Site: brandenburg
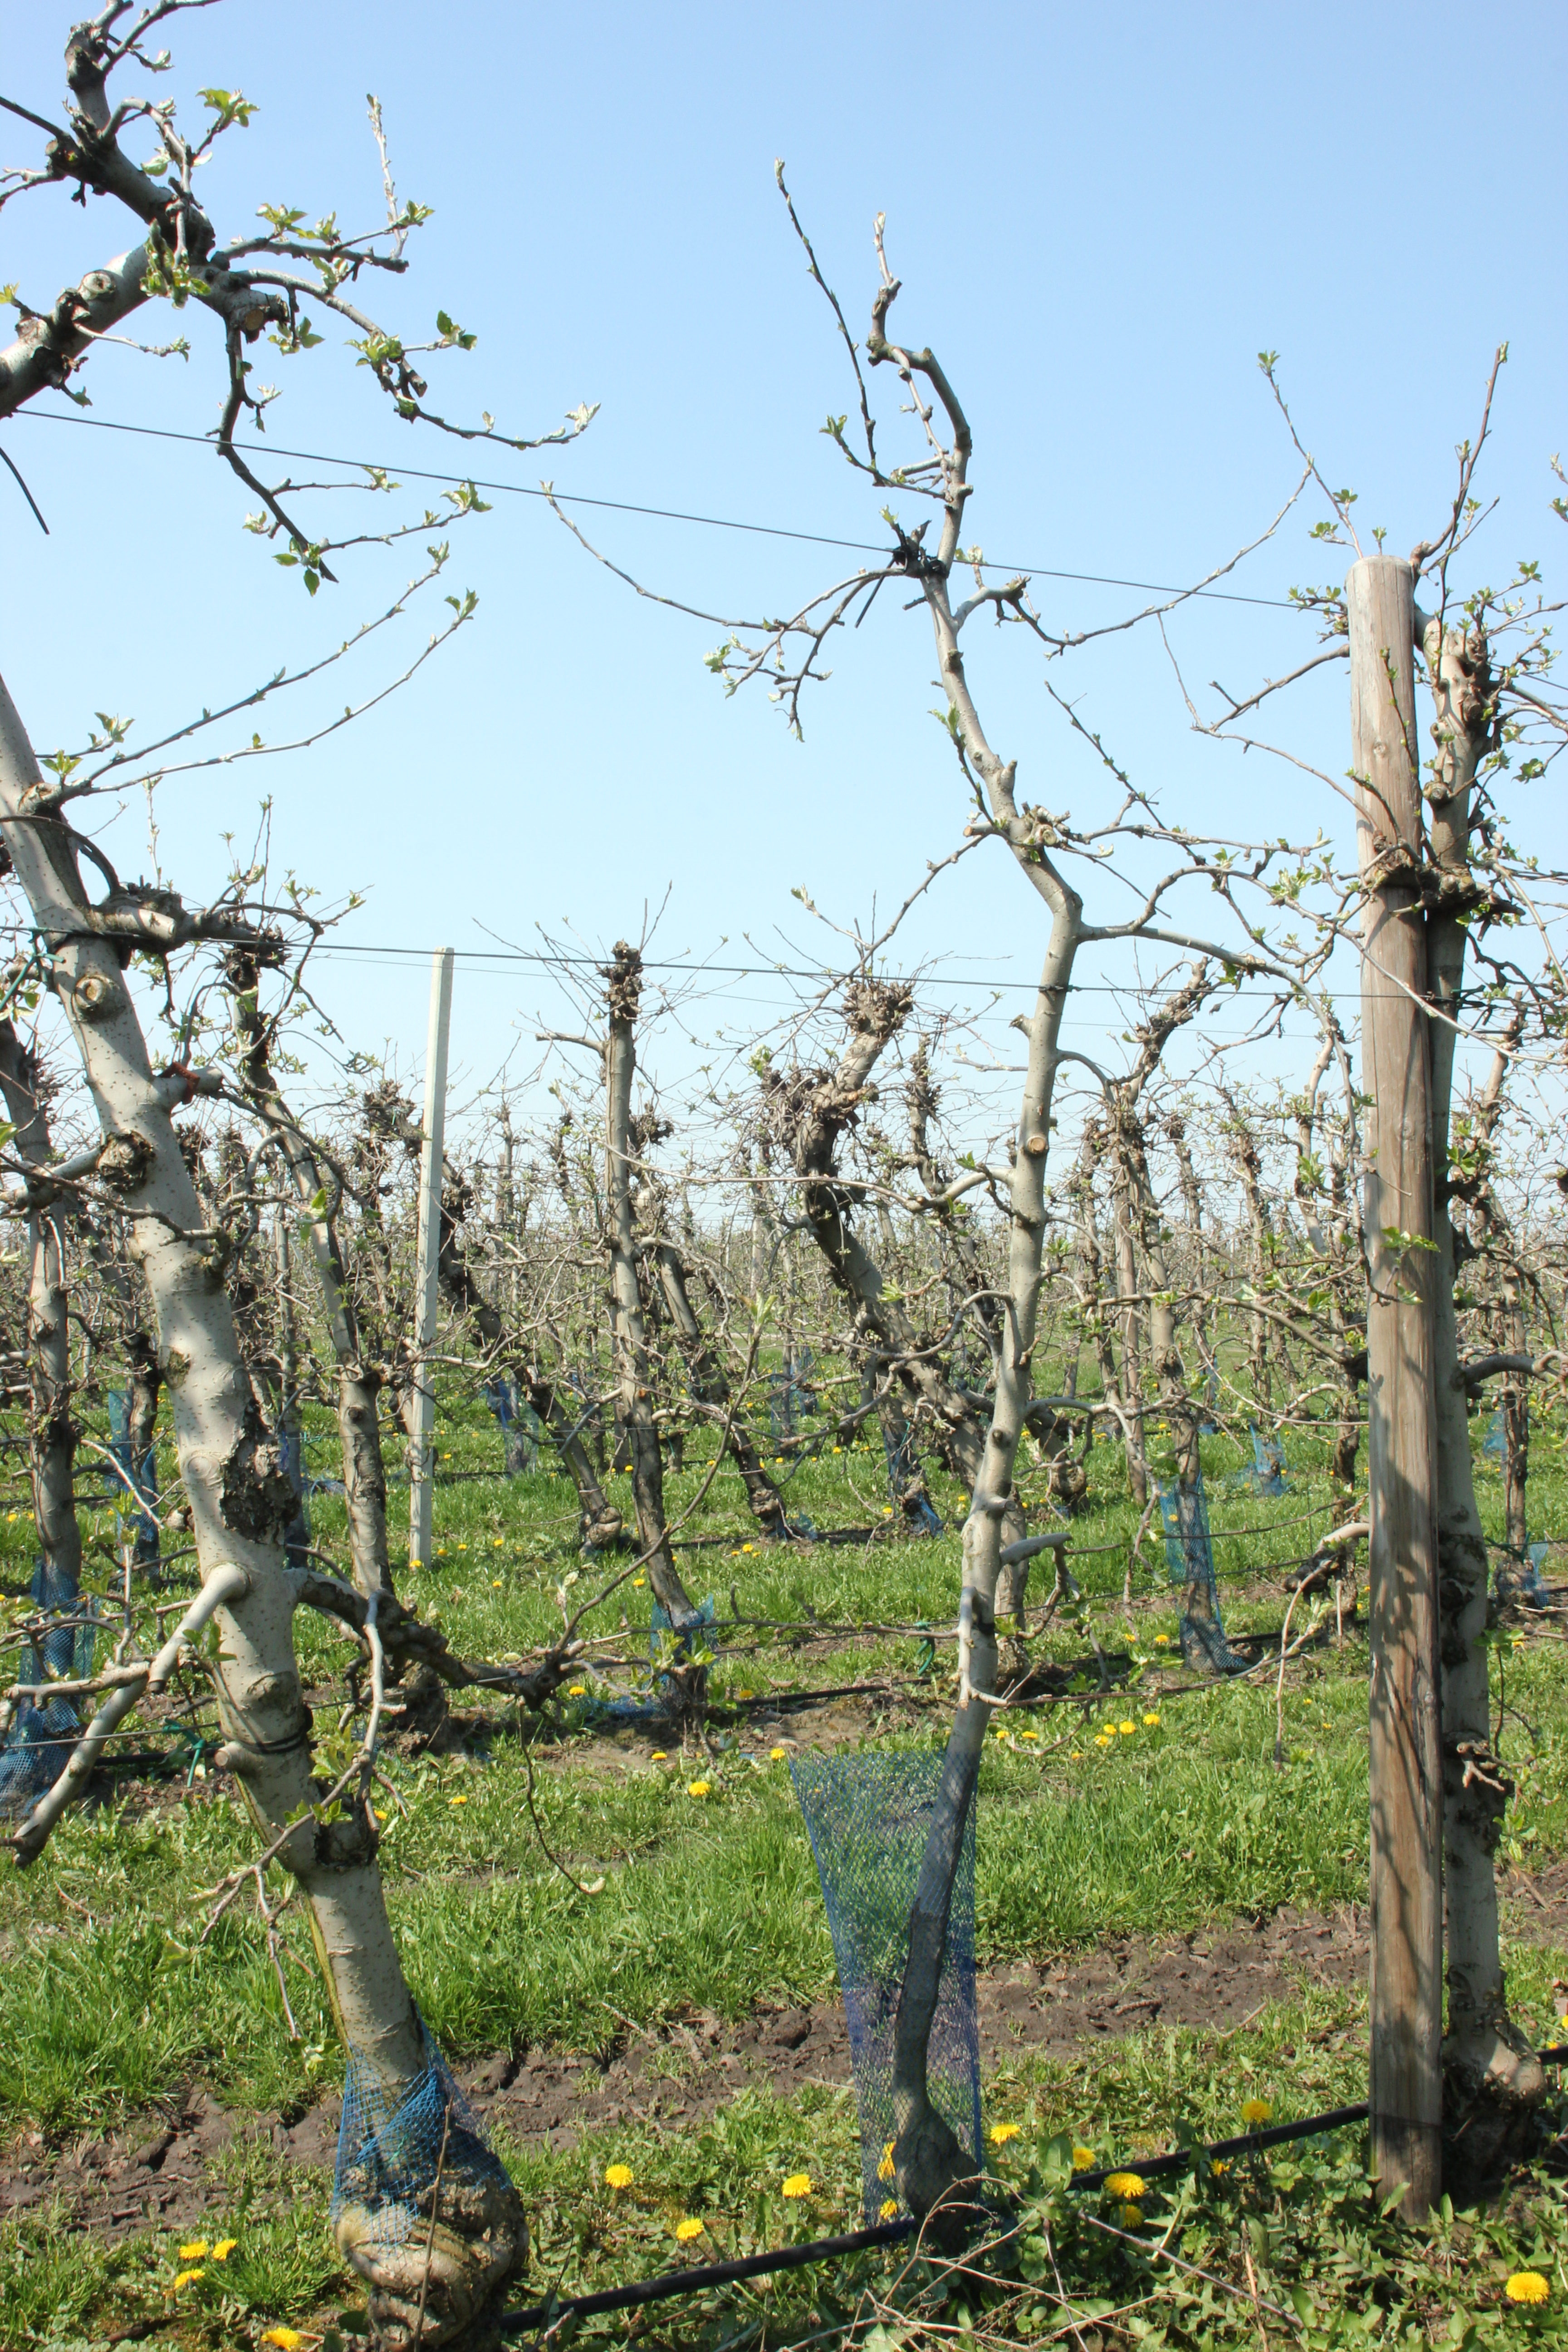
Growth stage (BBCH 56): Inflorescence emergence